Kalinga (province)

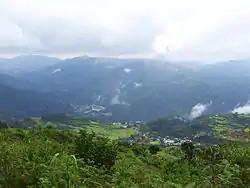
The mountains of Kalinga in Lubuagan

Kalinga was taken from Cagayan and Isabela provinces and established by the US Government through "Philippine Commission Act No. 1642" on May 9, 1907, as a sub-province of Lepanto-Bontoc.